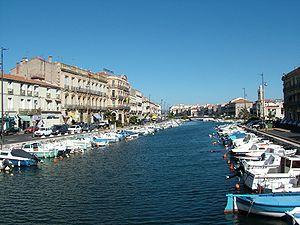
Sète (Hérault) - canal